1993 National Scout Jamboree

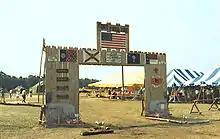
Southern region subcamp 17 gateway, portraying Fort Moultrie, South Carolina

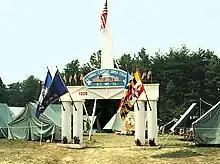
National Capital Area Council's gateway

Jamboree attendees were able to participate in a number of activities. Singer Lee Greenwood and performance group Up With People performed at the opening ceremony, and singer Louise Mandrell performed at the closing ceremony. A list of the main activities is given below.